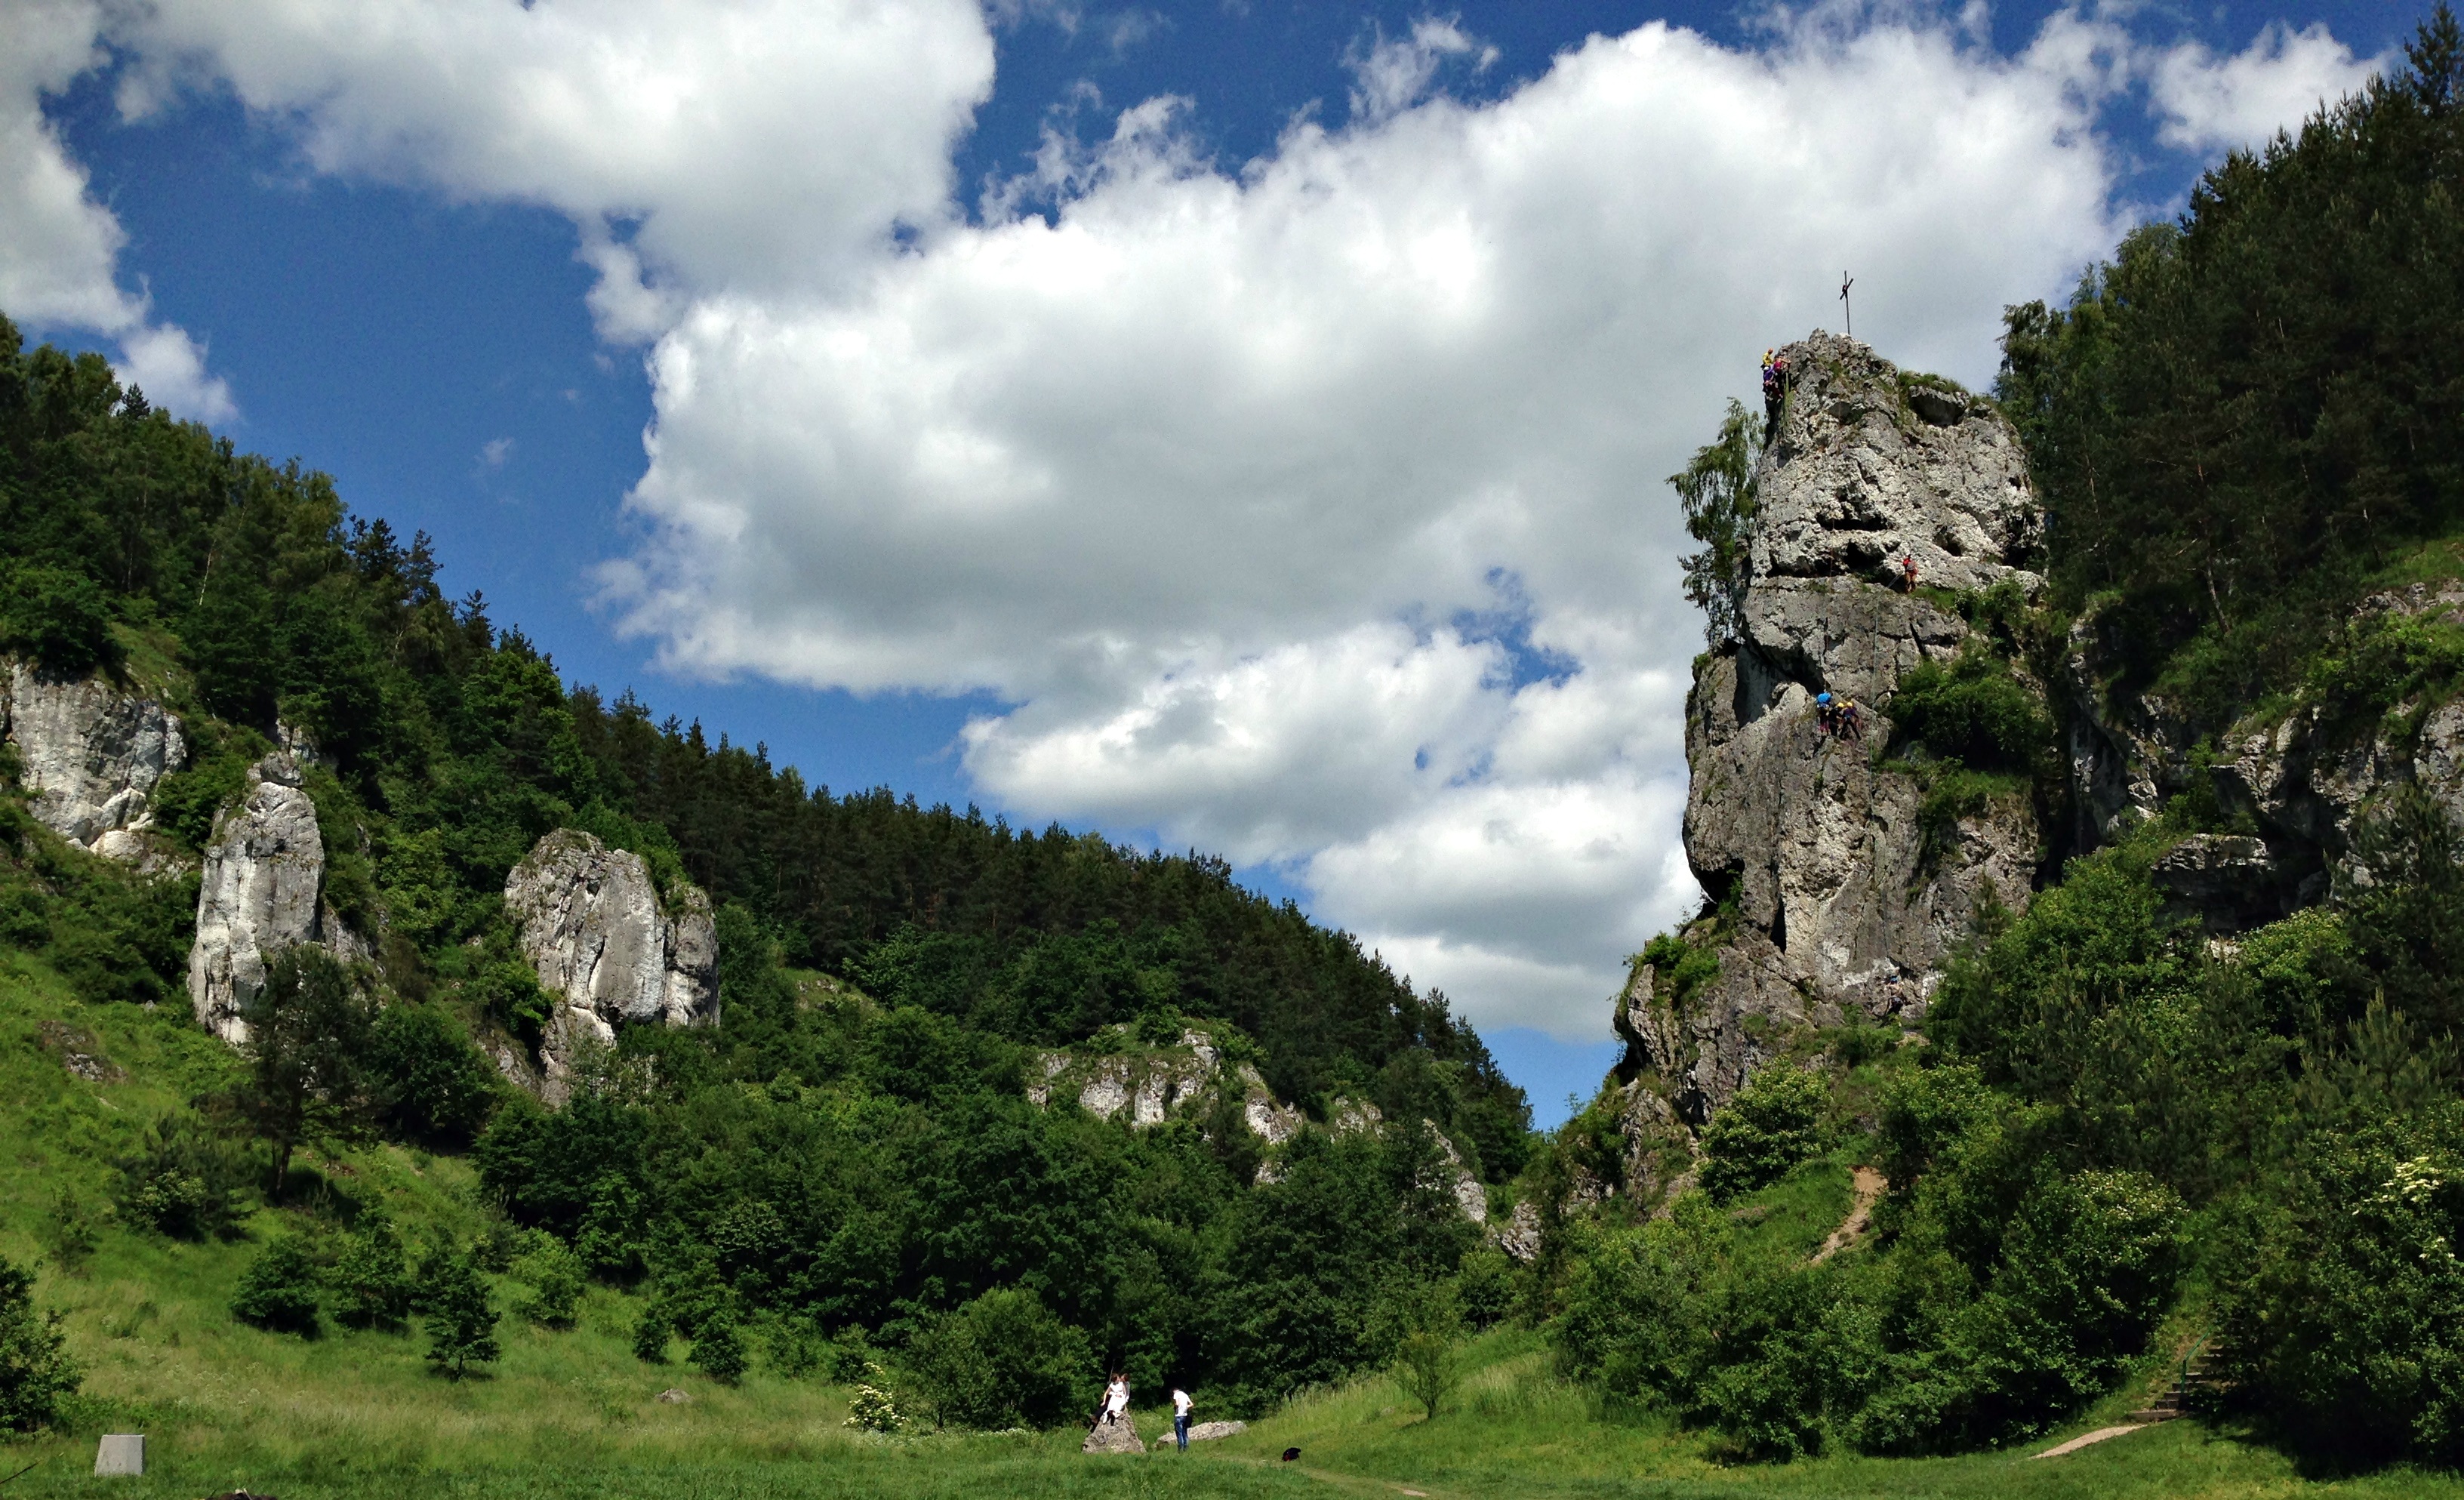
landscape, tree, nature, wilderness, mountain, cloud, meadow, hill, valley, mountain range, cliff, holiday, terrain, national park, ridge, rocks, tour, tourists, alps, poland, plateau, ecosystem, landform, mountain pass, limestones, jura krakowsko cz stochowa, dolina kobyla ska, geographical feature, mountainous landforms